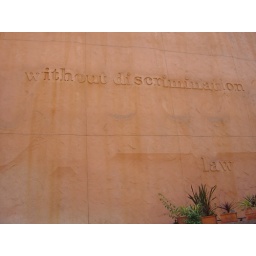
a very cool wall in the courtyard of the building where the craftshow was.